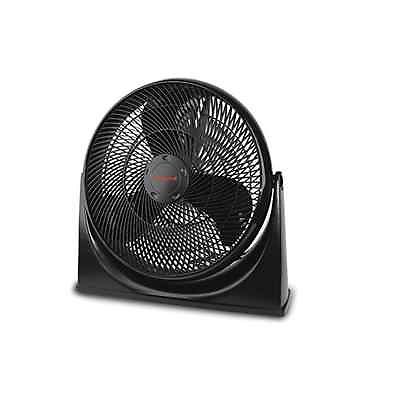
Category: fan